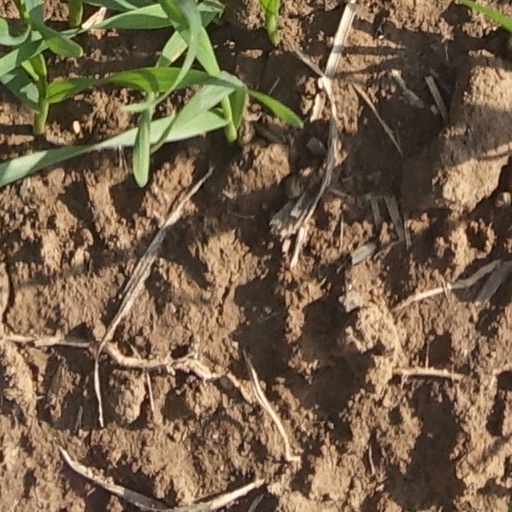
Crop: wheat